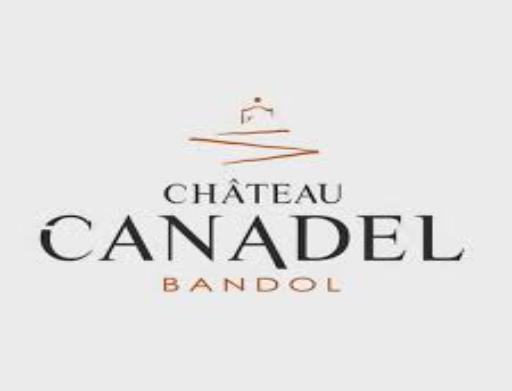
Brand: canadel
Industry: Necessities